Johnny Walker (fighter)

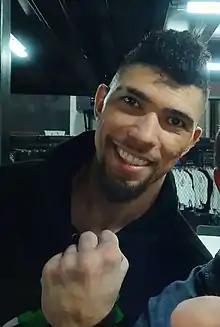
Walker in 2022

Walker Johnny da Silva Barra de Souza (born March 30, 1992), known as Johnny Walker, is a Brazilian professional mixed martial artist. He currently competes in the Light Heavyweight division of the Ultimate Fighting Championship (UFC). A professional since 2013, Walker gained entrance into the UFC by competing on "Dana White's Contender Series" and also previously competed for Jungle Fight in his native Brazil. As of July 29, 2025, he is #13 in the UFC light heavyweight rankings.